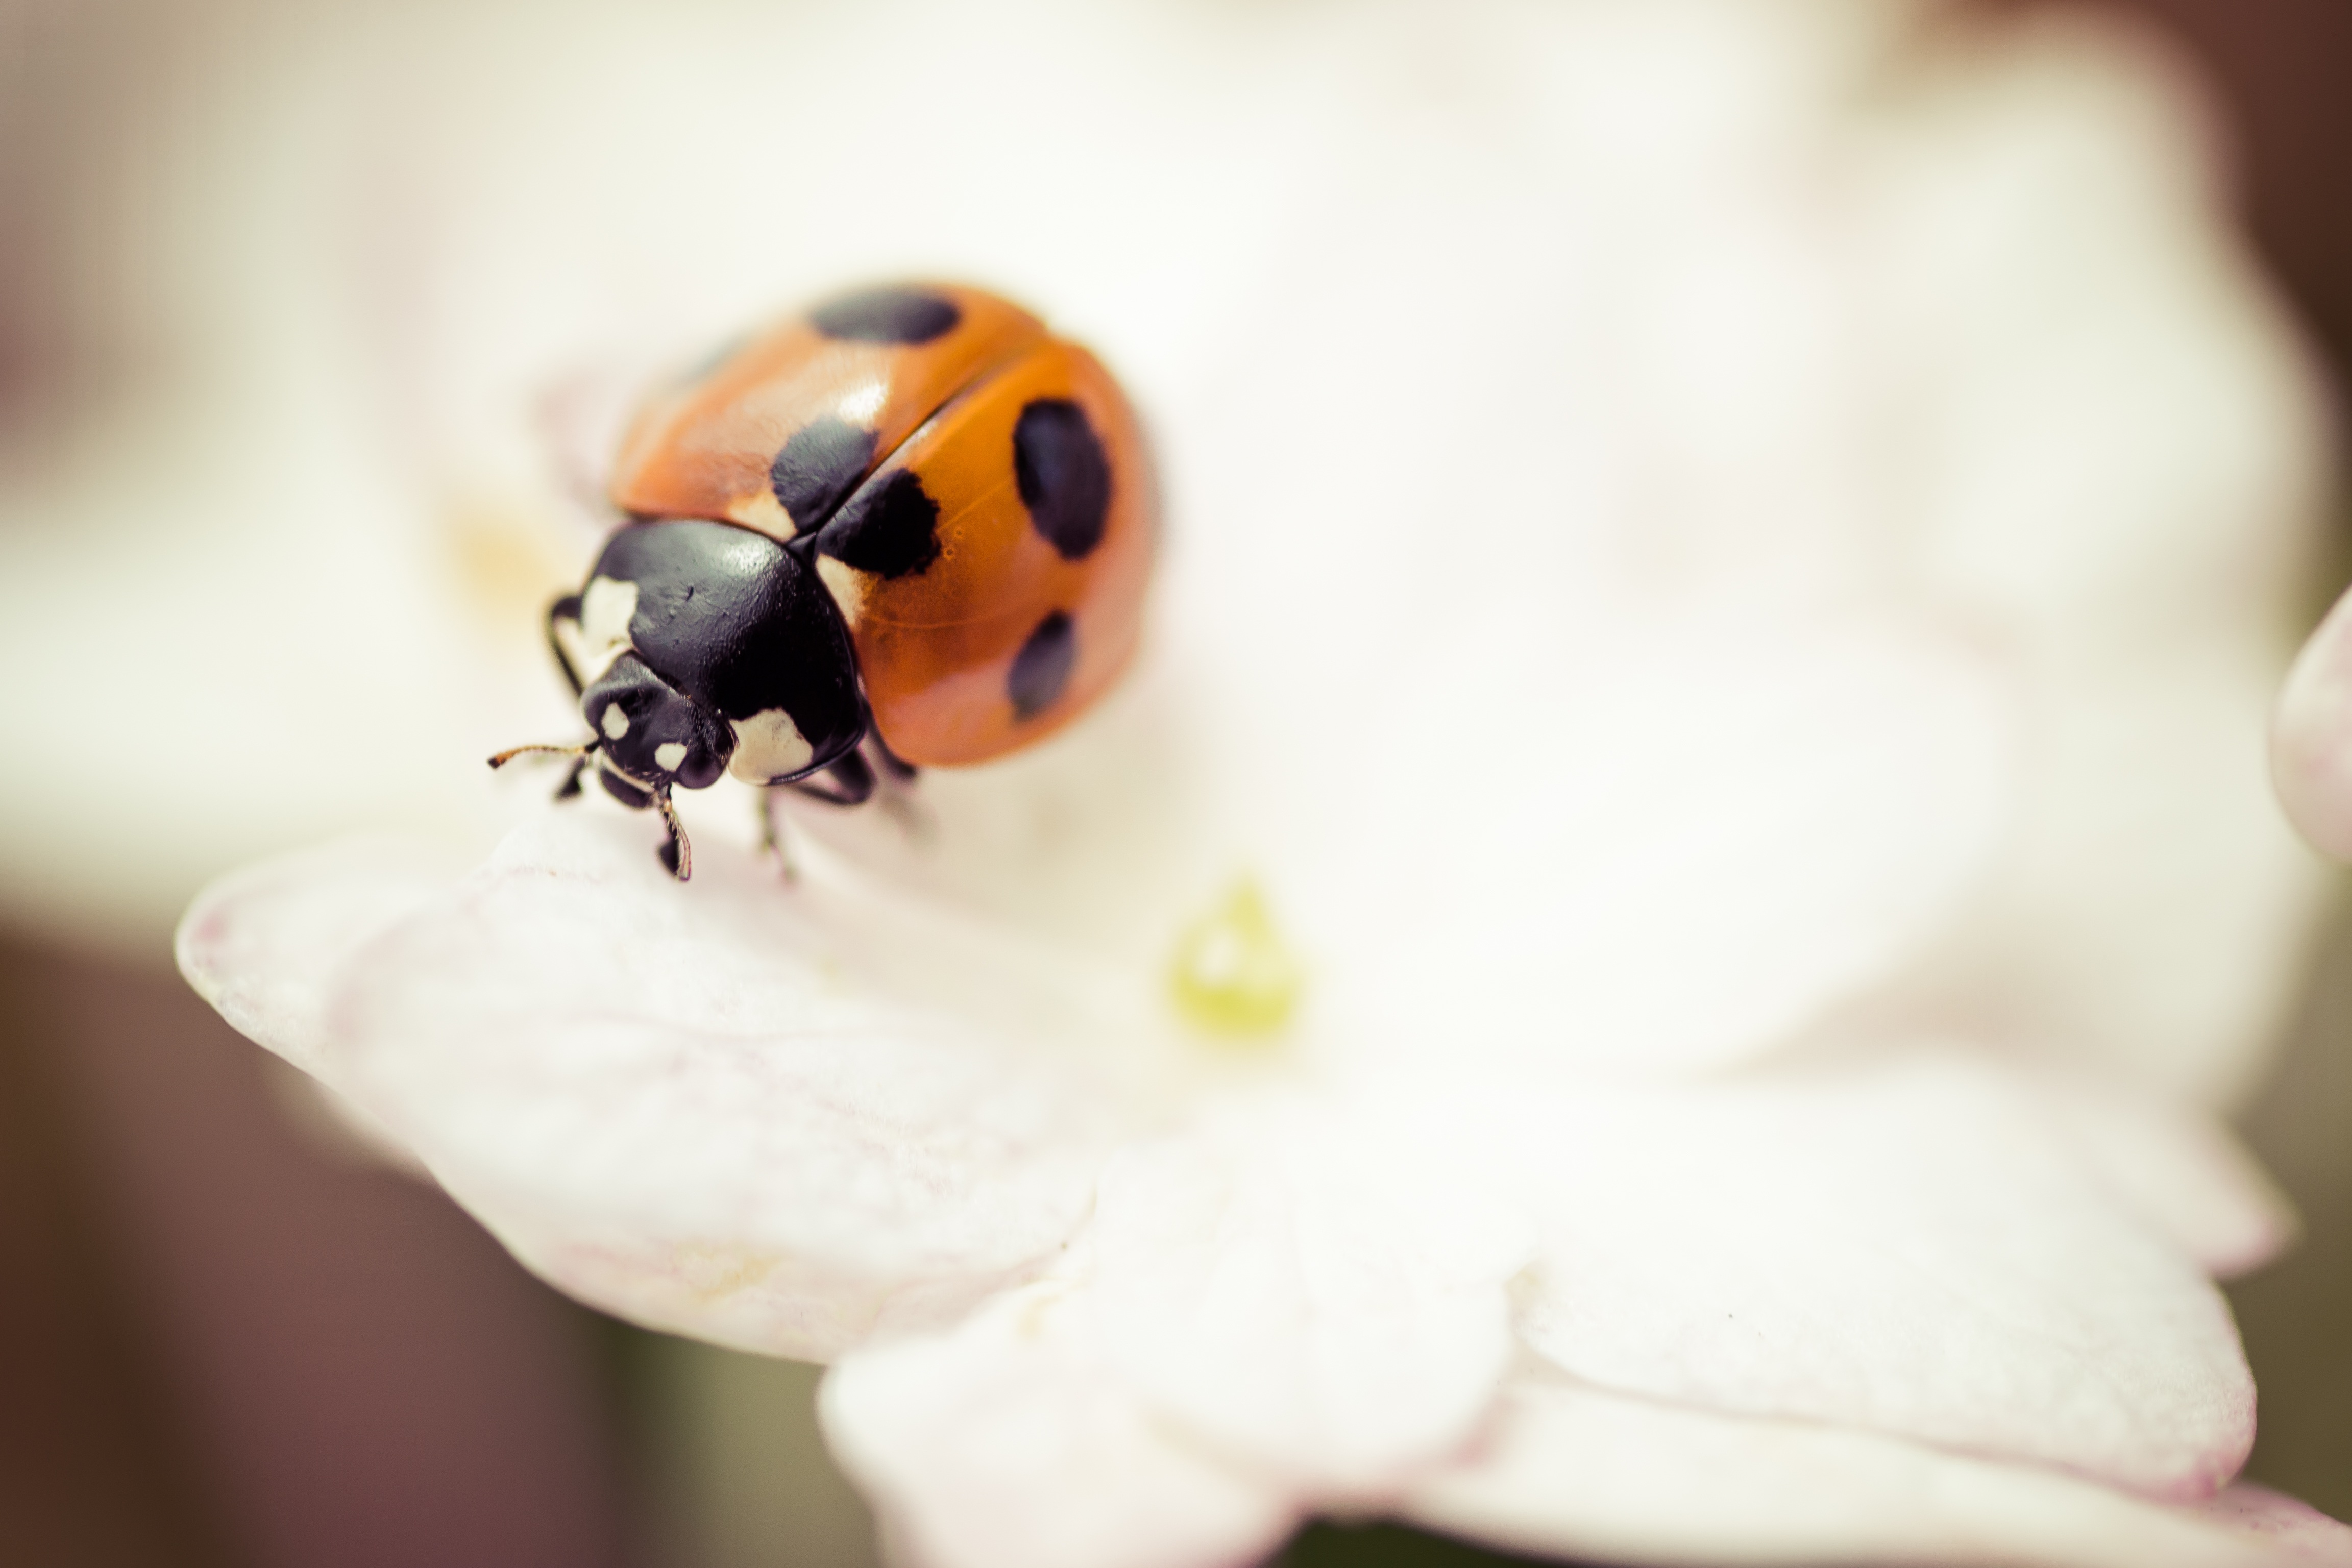
white, photography, flower, petal, insect, natural, ladybug, bug, fauna, ladybird, invertebrate, flowers, close up, creatures, sepia, beetle, macro photography, membrane winged insect